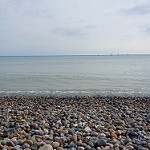
Label: sea